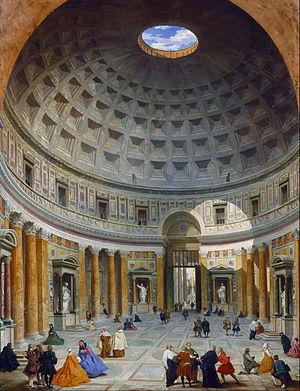
Une définition de l'histoire de la construction, qui la distingue de l'histoire de l'architecture, pourrait nous être donnée par Vitruve : elle s'attache à décrire les matériaux que fournit la nature et l'usage qu'on en fait. Il n'y est pas question de l'origine de l'architecture, mais bien de celle des bâtiments, ainsi que de la manière dont on est parvenu à donner à l'art de bâtir les développements et le degré de perfection où nous le voyons aujourd'hui. Le champ de l'histoire de la construction s'est constitué dans certains pays comme un domaine d'étude universitaire à part entière.
Le Panthéon de Rome est un édifice religieux antique situé sur la piazza della Rotonda (Rome), bâti sur l'ordre d'Agrippa au Iᵉʳ siècle av. J.-C. Endommagé par plusieurs incendies, il fut entièrement reconstruit sous Hadrien. À l’origine, le Panthéon était un temple dédié à toutes les divinités de la religion antique. Il fut converti en église au VIIᵉ siècle et est aujourd'hui la basilique Santa Maria ad Martyres. C’est le plus grand monument romain antique qui nous soit parvenu en état pratiquement intact, du fait de son utilisation ininterrompue jusqu'à nos jours. Il a donné son nom à un quartier de Rome.
Maurice Blondel, né le 2 novembre 1861 à Dijon et mort le 4 juin 1949 à Aix-en-Provence, est un philosophe français. Il a développé une philosophie de l'action intégrant des éléments du pragmatisme moderne dans le contexte de la philosophie chrétienne.